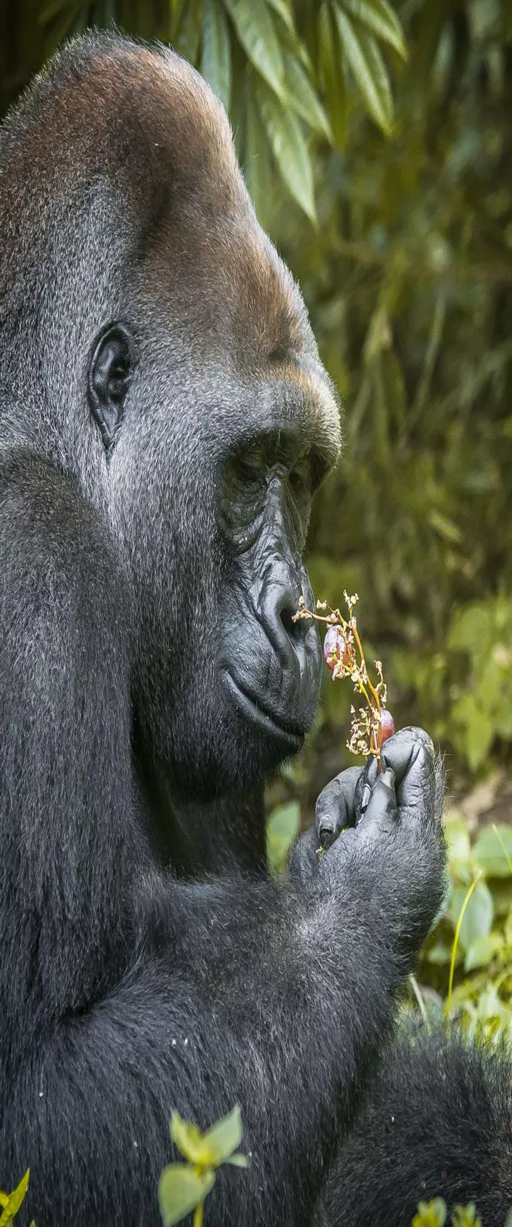
this hungry ape enjoys a dinner of lettuce and grapes